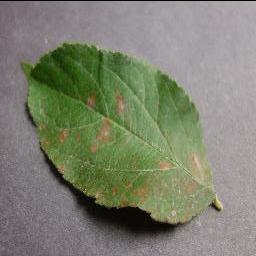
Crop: apple
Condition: cedar_rust